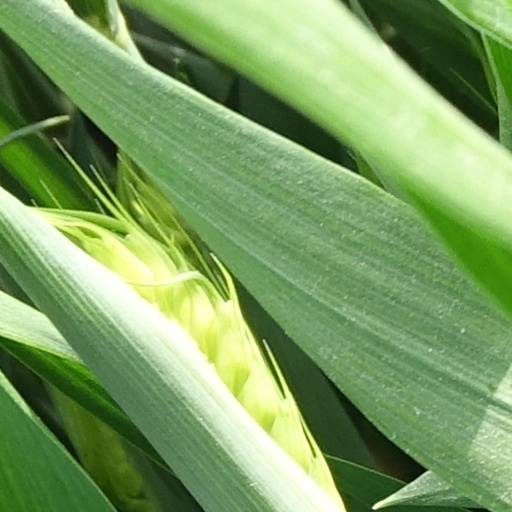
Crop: wheat